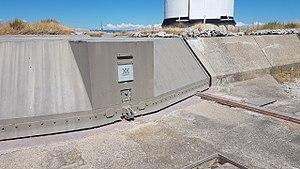
La base aérienne 200 Apt-Saint-Christol est une ancienne base aérienne de l'Armée de l'air française située sur le territoire de la commune de Saint-Christol, près de la ville d'Apt, dans le Vaucluse.